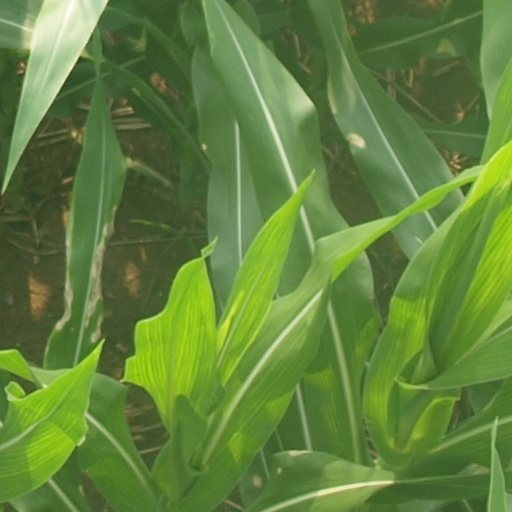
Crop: maize; corn